Georgy Guryanov

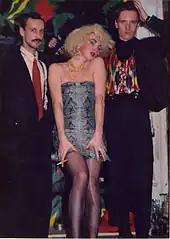
left to right: Evgeny Kozlov, Vladislav Mamyshev-Monroe, and Georgiy Guryanov in 1990

In 1979, Guryanov met artist Timur Novikov. In 1982, he became one of the first members of the New Artists group. Guryanov took part in the action "Zero Object" with Novikov.